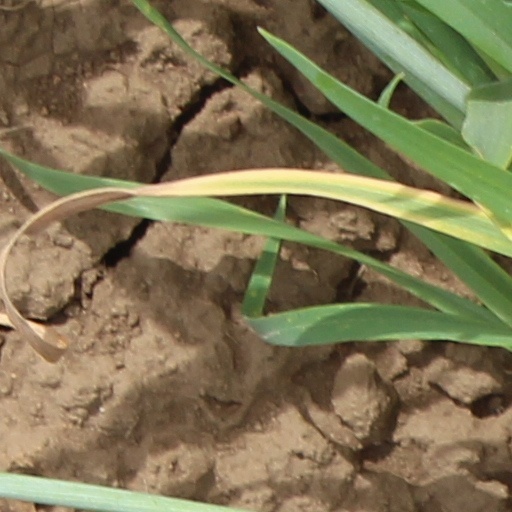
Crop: wheat